Maserati Birdcage 75th

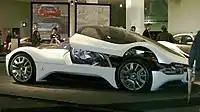
The Birdcage 75th with the canopy open

The car's body was designed by Pininfarina to celebrate the company's 75th anniversary. The exterior is made of carbon fibre with diffusers at the rear and two spoilers that automatically raise at speed. The windshield is made of perspex and extends nearly from the front to the back of the car.This design is necessary due to the driver's low seated position—if the windscreen ended higher, they would be unable to see the oncoming road. At the front, the low nose is characterised by the large grille bearing the Trident emblem, slim LED headlights enclosing two inlets and a splitter under the single lower air-intake. At the rear, the transparent engine cover continues the glasshouse effect of the windscreen, allowing a view of the mid-mounted V12 engine. The integrated roof scoop improves cooling and removes the need for air-intakes on the body panels. The dark plexiglass becomes thinner at the back, merging with the carbon-fibre diffuser and housing two centrally positioned and vertically arranged tailpipes. Two elongated LED tail-lights enclose air outlets, and the large opening on the rear bumper improves aerodynamics. The wheels measuring 21 inches at the front and 22 inches at the rear were especially designed for the car.